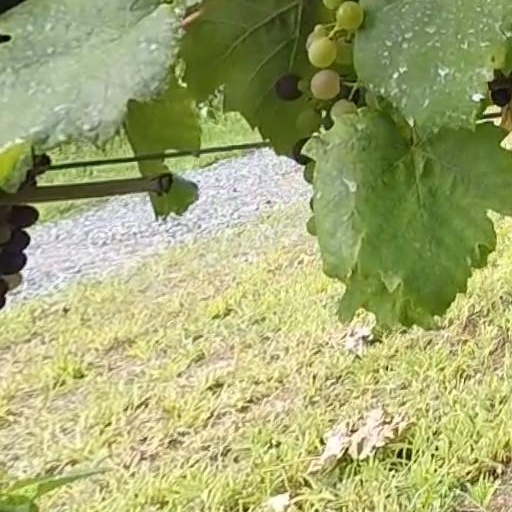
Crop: grape